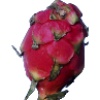
Label: red_pitahaya